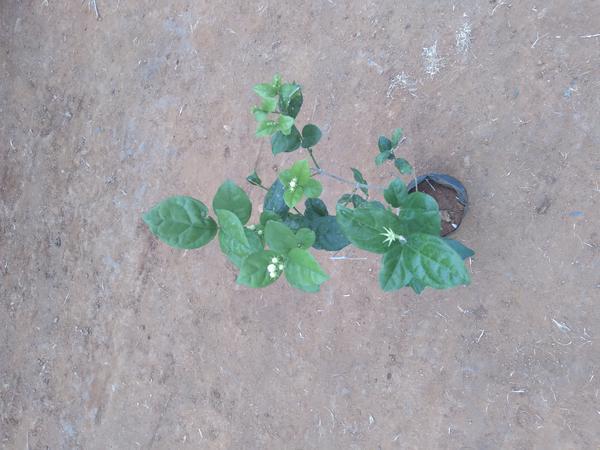
Plant: Jasmine